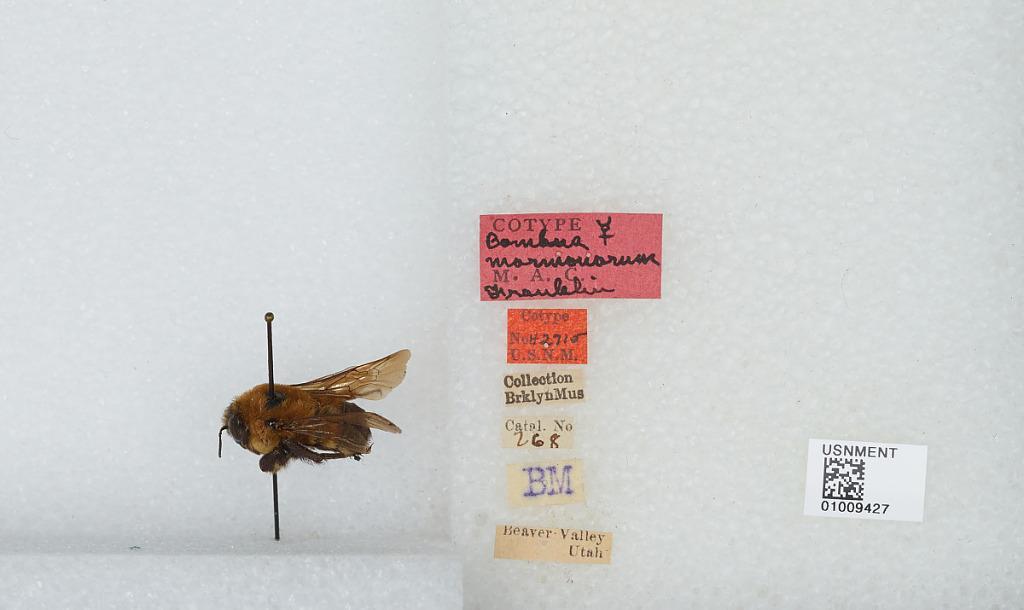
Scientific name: Bombus (Separatobombus) griseocollis (De Geer)
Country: United States
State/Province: Utah
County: Beaver
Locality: Beaver Valley
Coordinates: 38.2803, -112.574